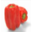
Label: sweet_pepper